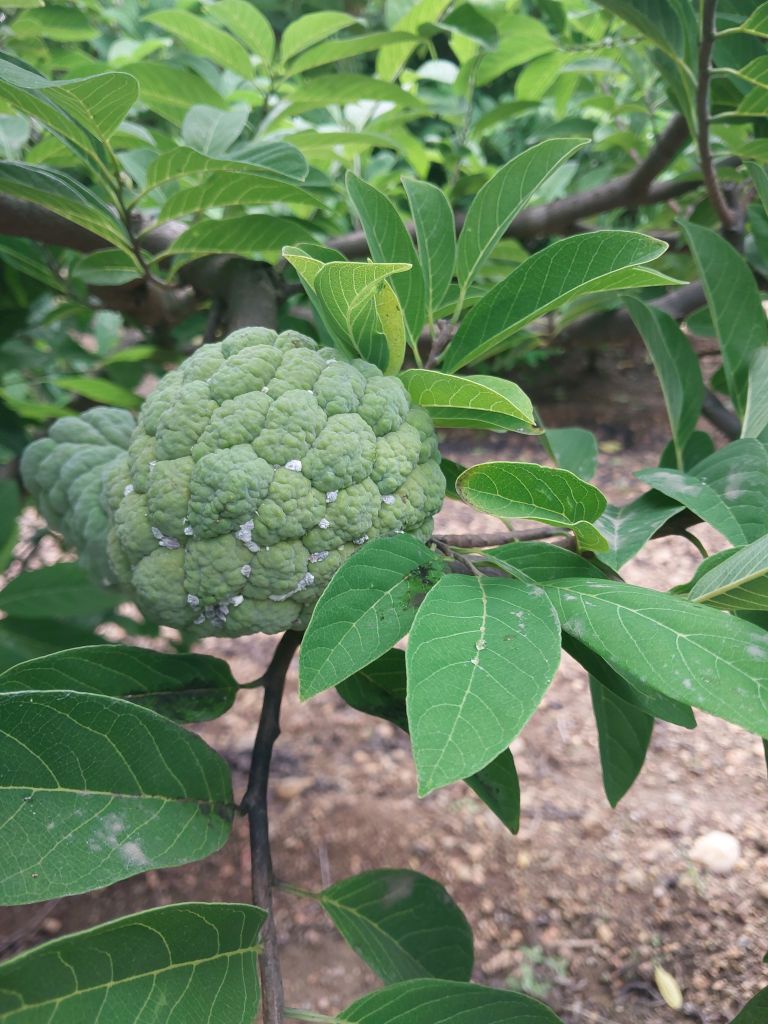
Disease label: Mealy Bug